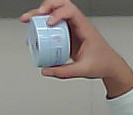
Product: nivea_baby